Lady Shiva

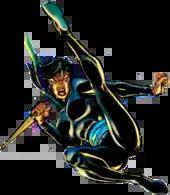

In the 1987 "Question" series, Shiva is hired by corrupt adjunct to the mayor of Hub City, Reverend Hatch, to battle the crimefighter the Question, an act she does so with ease. She witnesses Hatch's men brutalize him further. Witnessing a "passion for combat", she rescues him from near death and brings him to Richard Dragon to train and give him a chance to fulfill his potential. The pair meet shortly after and battle again, ending it swiftly but once more confirms her suspicions of his "warrior's passion" while Sage simply wanted to see what would happen if they fought before leaving him, not revealing why she saved him. The ordeal left her credited as the one to train Sage.